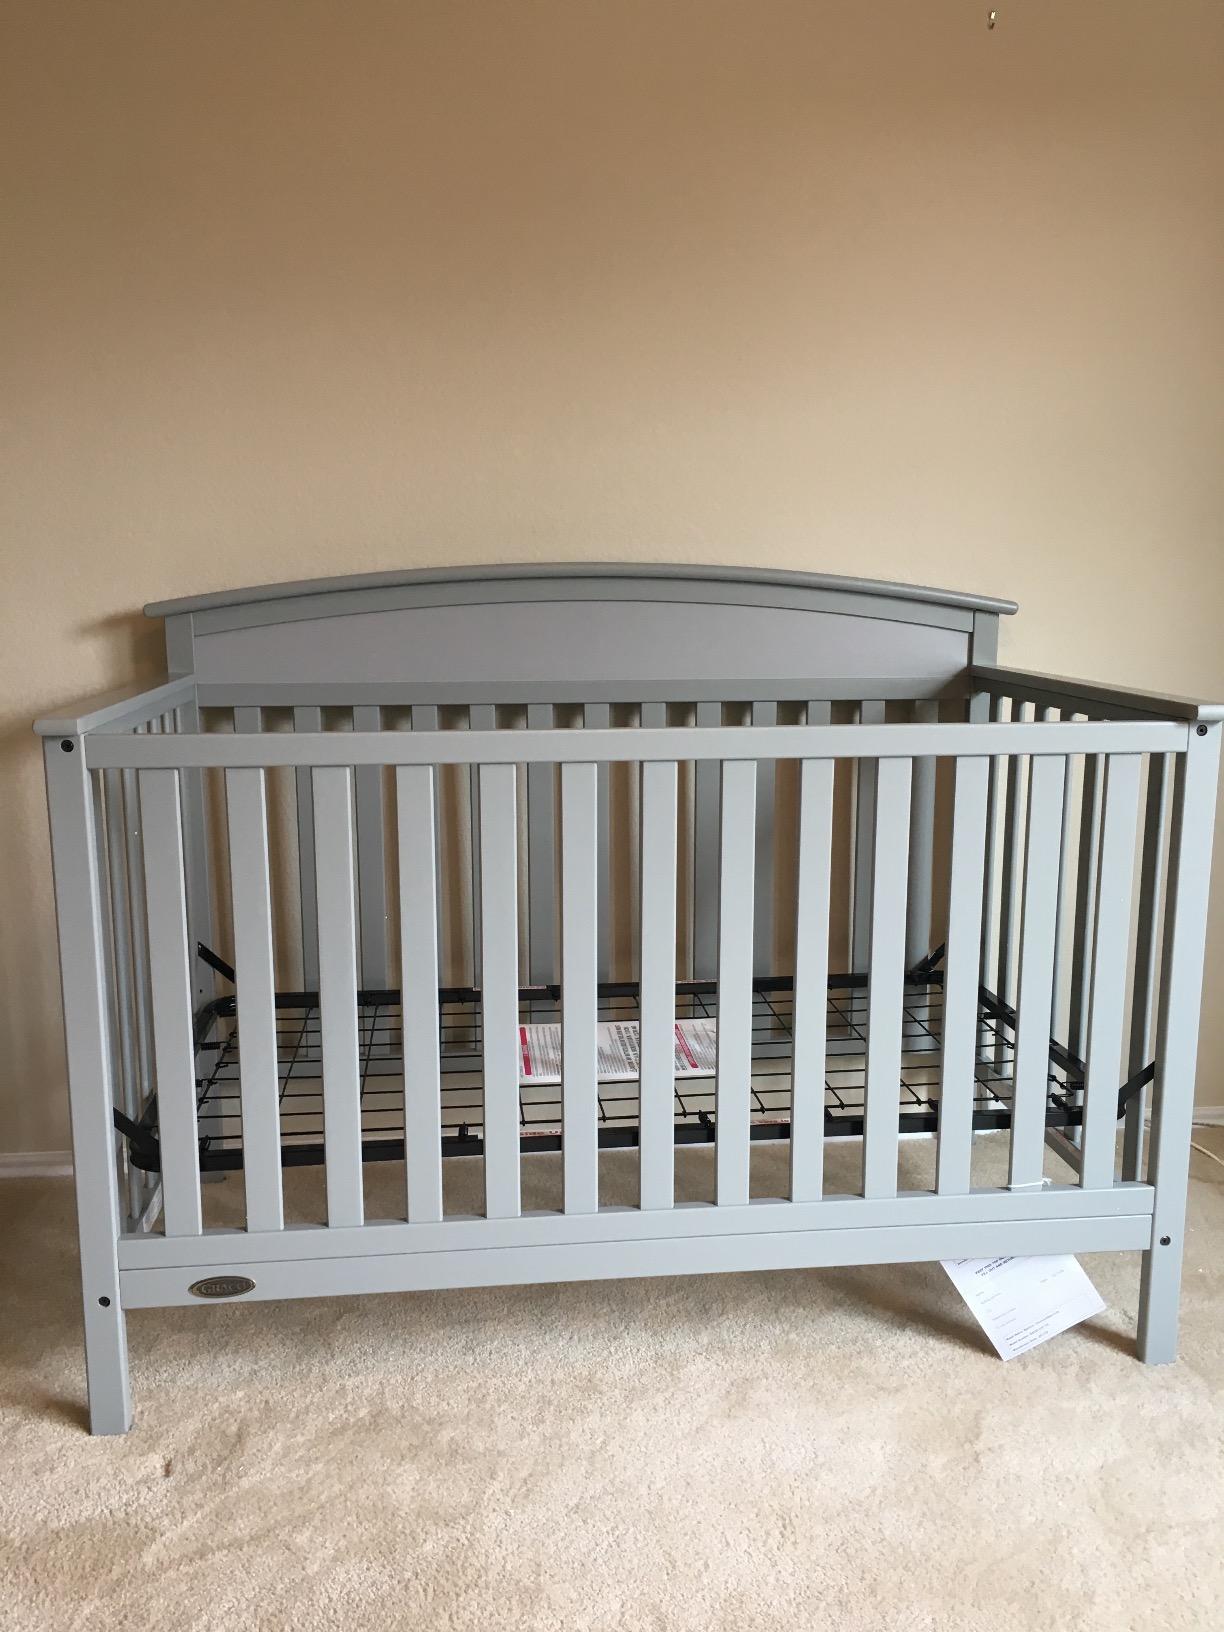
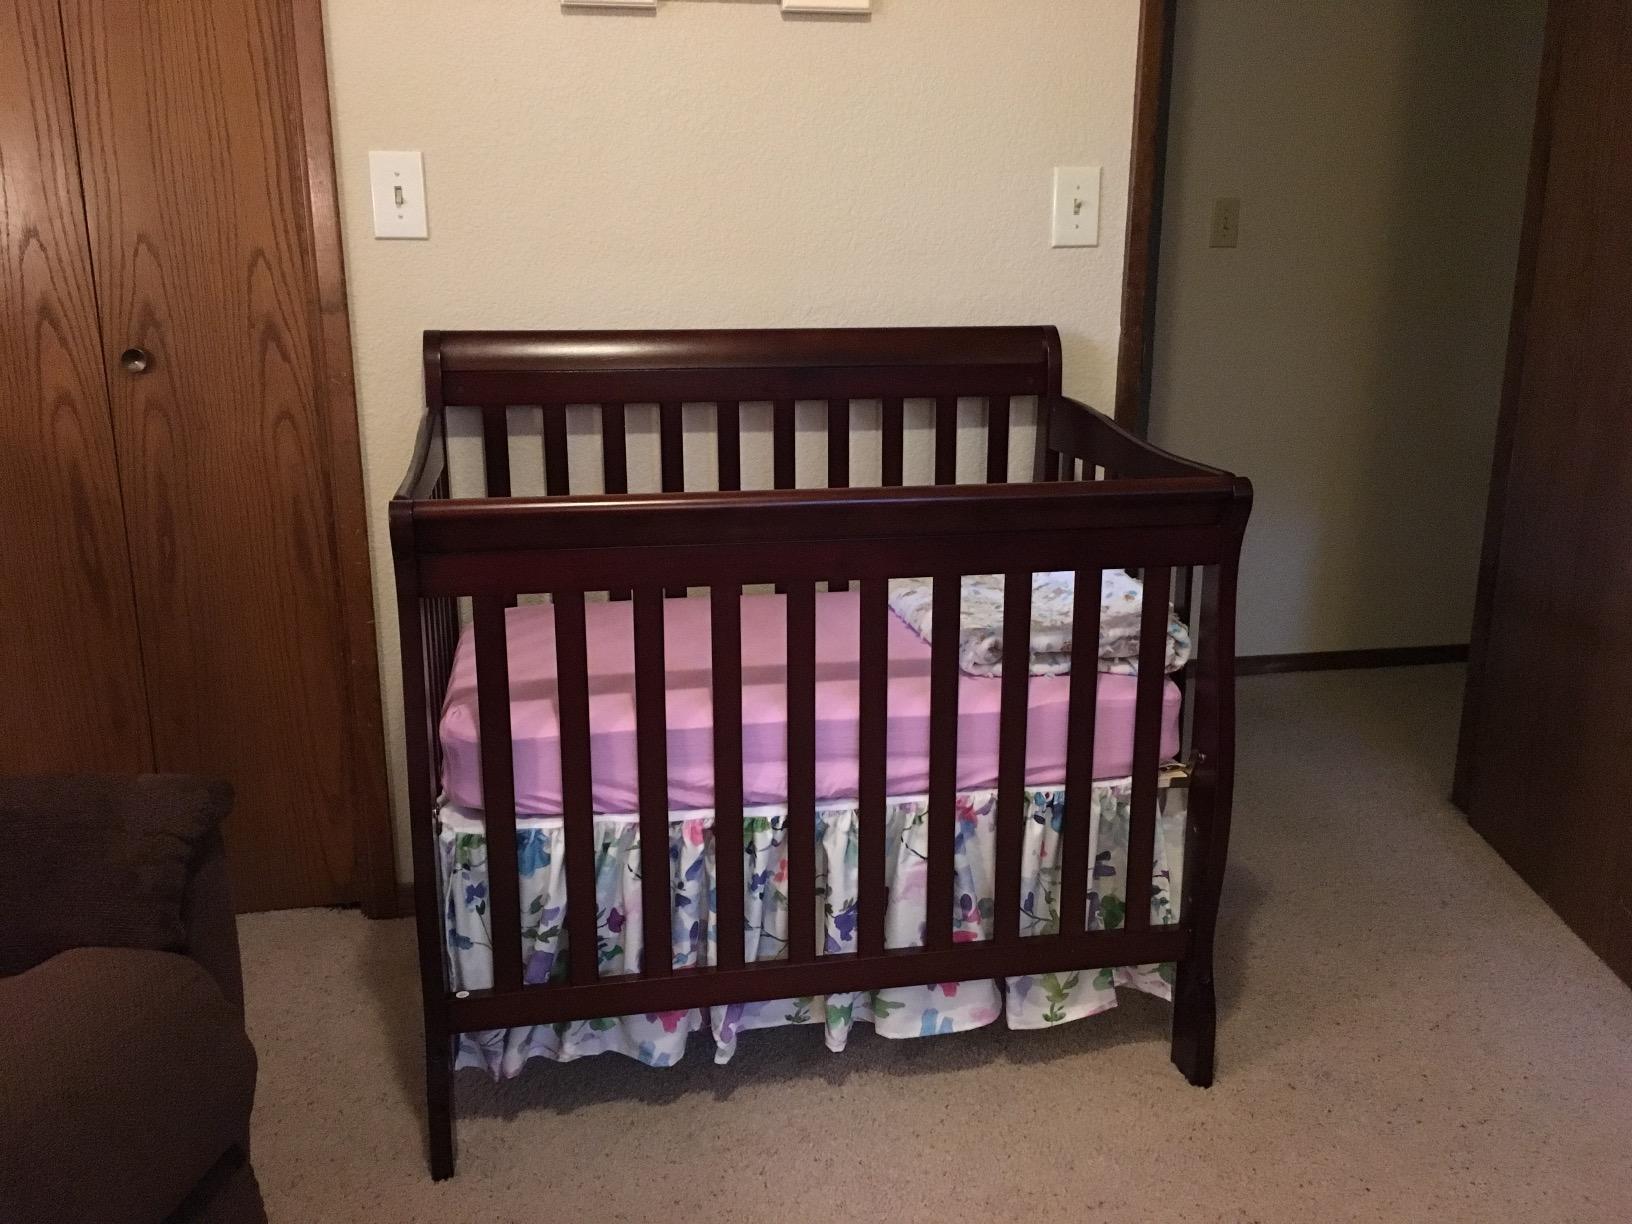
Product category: products_crib
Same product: no